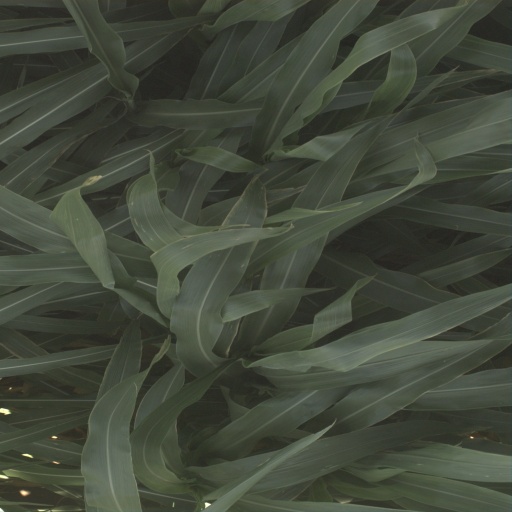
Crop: sorghum